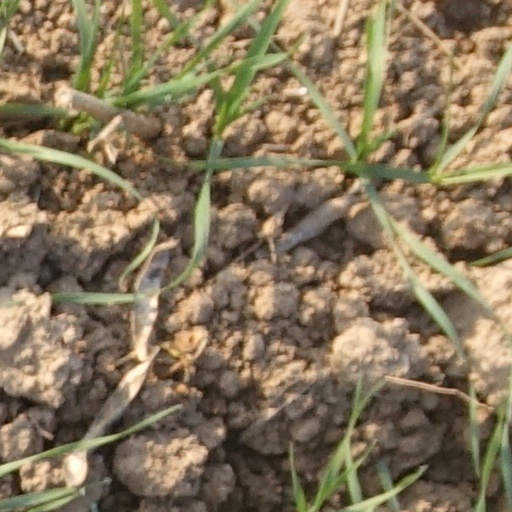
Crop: wheat